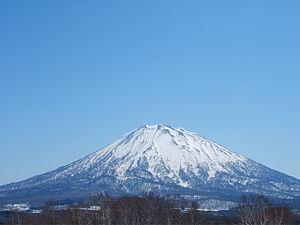
Hokkaidō ou Hokkaïdo, autrefois appelée Yeso ou Ezo, est la plus septentrionale des quatre îles principales de l'archipel du Japon. Administrativement, elle correspond également à la fois à une préfecture et à une région. Le chef-lieu de cette préfecture est Sapporo. Parmi les Japonais qui vivent sur Hokkaidō se trouvent une minorité d'Aïnous, qui furent les premiers habitants de l'archipel.